Mia Westerlund Roosen

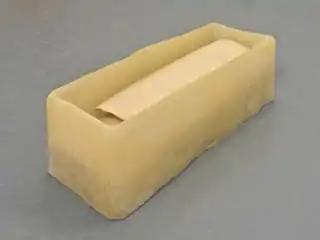
Mia Westerlund Roosen, "Box 2", epoxy resin, 16" x 16" x 47", 2020.

Mia Westerlund Roosen (born 1942) is an American sculptor known for largely abstract, often monumental works that reference the body, eroticism, and primal forms.